Agricultural fencing

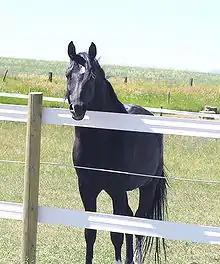
Horse behind vinyl fence consisting of two vinyl 3-wire "rails" and one vinyl-covered wire

Synthetic fences encompass a wide range of products. Vinyl-coated wire fence is usually based on high-tensile wire with a vinyl coating. Some forms are non-electric, others embed layers of graphite to carry a current from the wire to the outside of the coated product so that it can be electrified. It can be of any color, with white particularly common in the United States so that the fencing is visible to livestock. Most forms can be installed on either wood posts or steel t-posts.